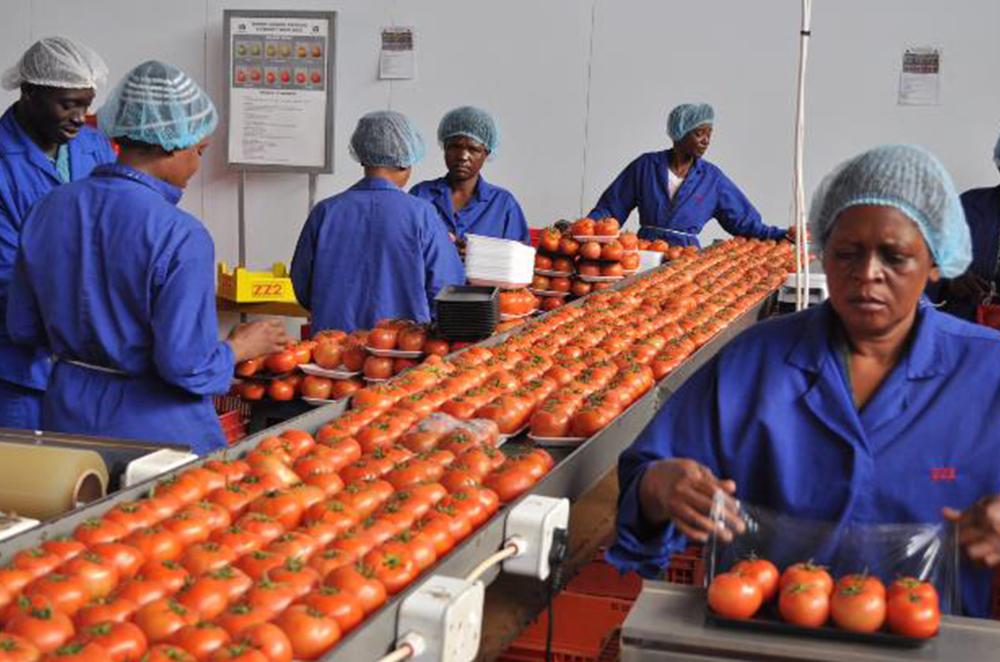
Jengo linalotumika kama kiwanda cha kusindika vyakula vikiwa na wafanyakazi mbalimbali wamevaa nguo za kukinga, wanapanga nyanya za kuzipakia kwa ajili ya kuzipeleka sokoni.